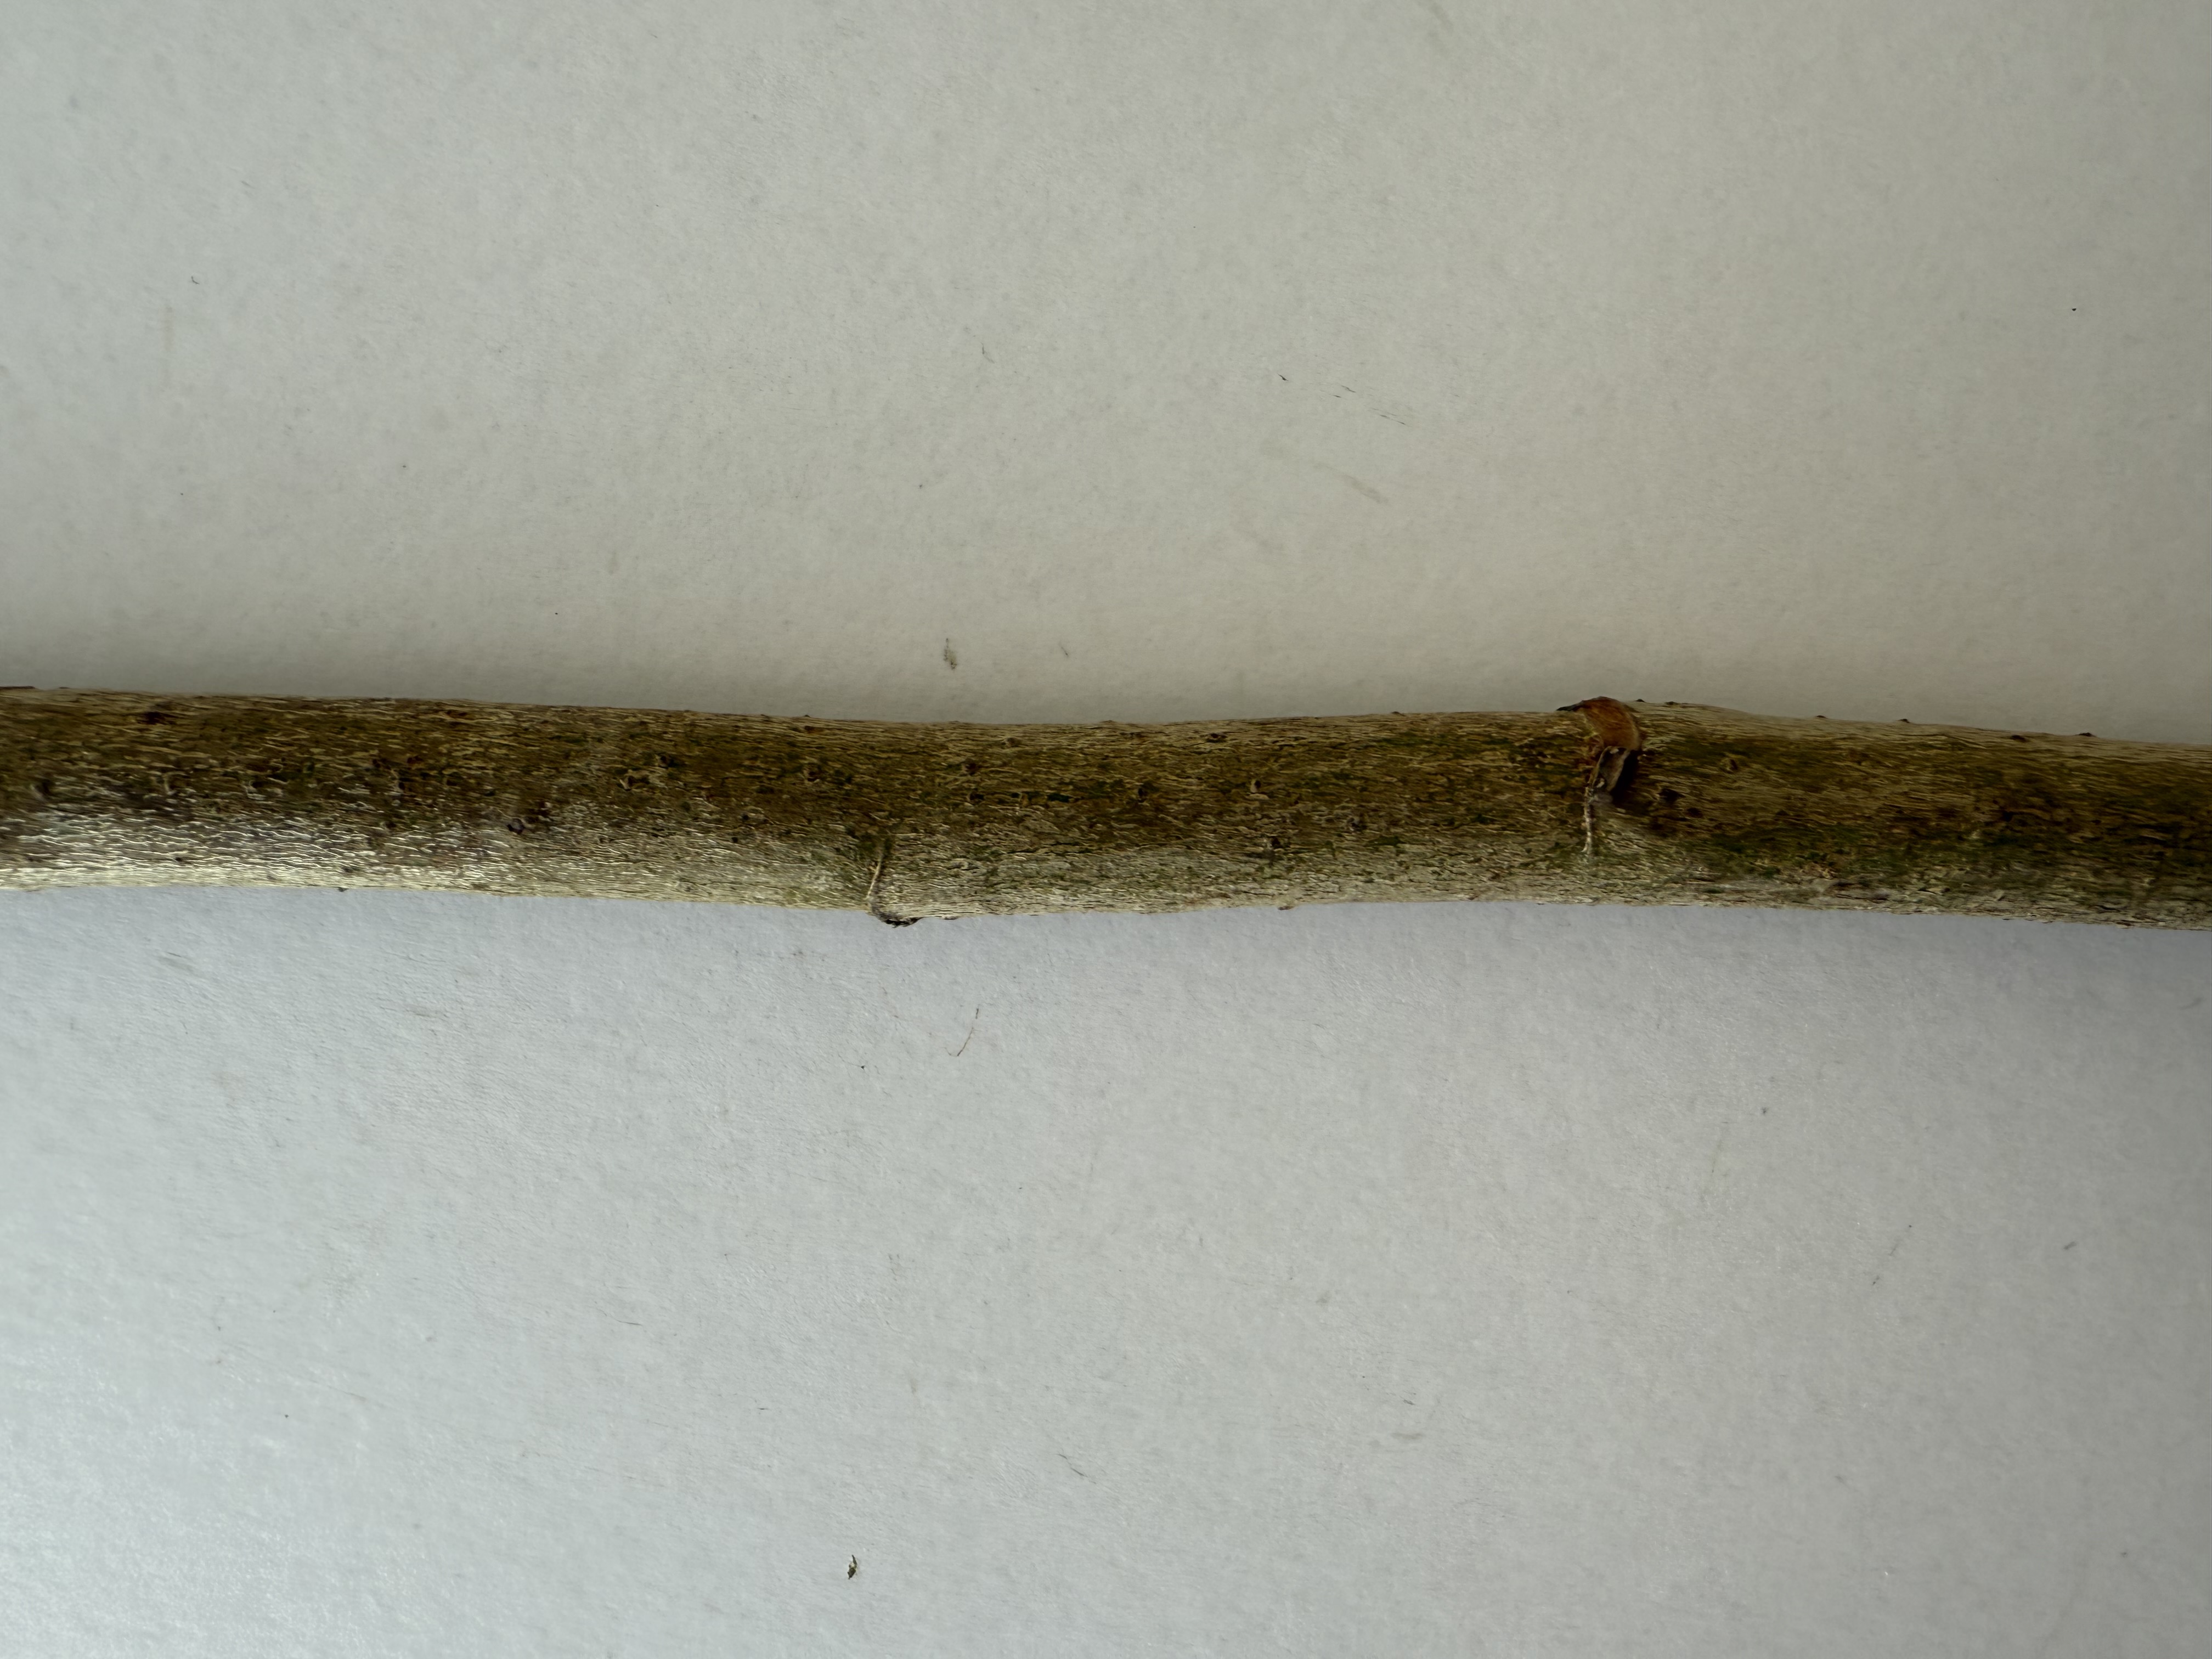
Variety: Loquat